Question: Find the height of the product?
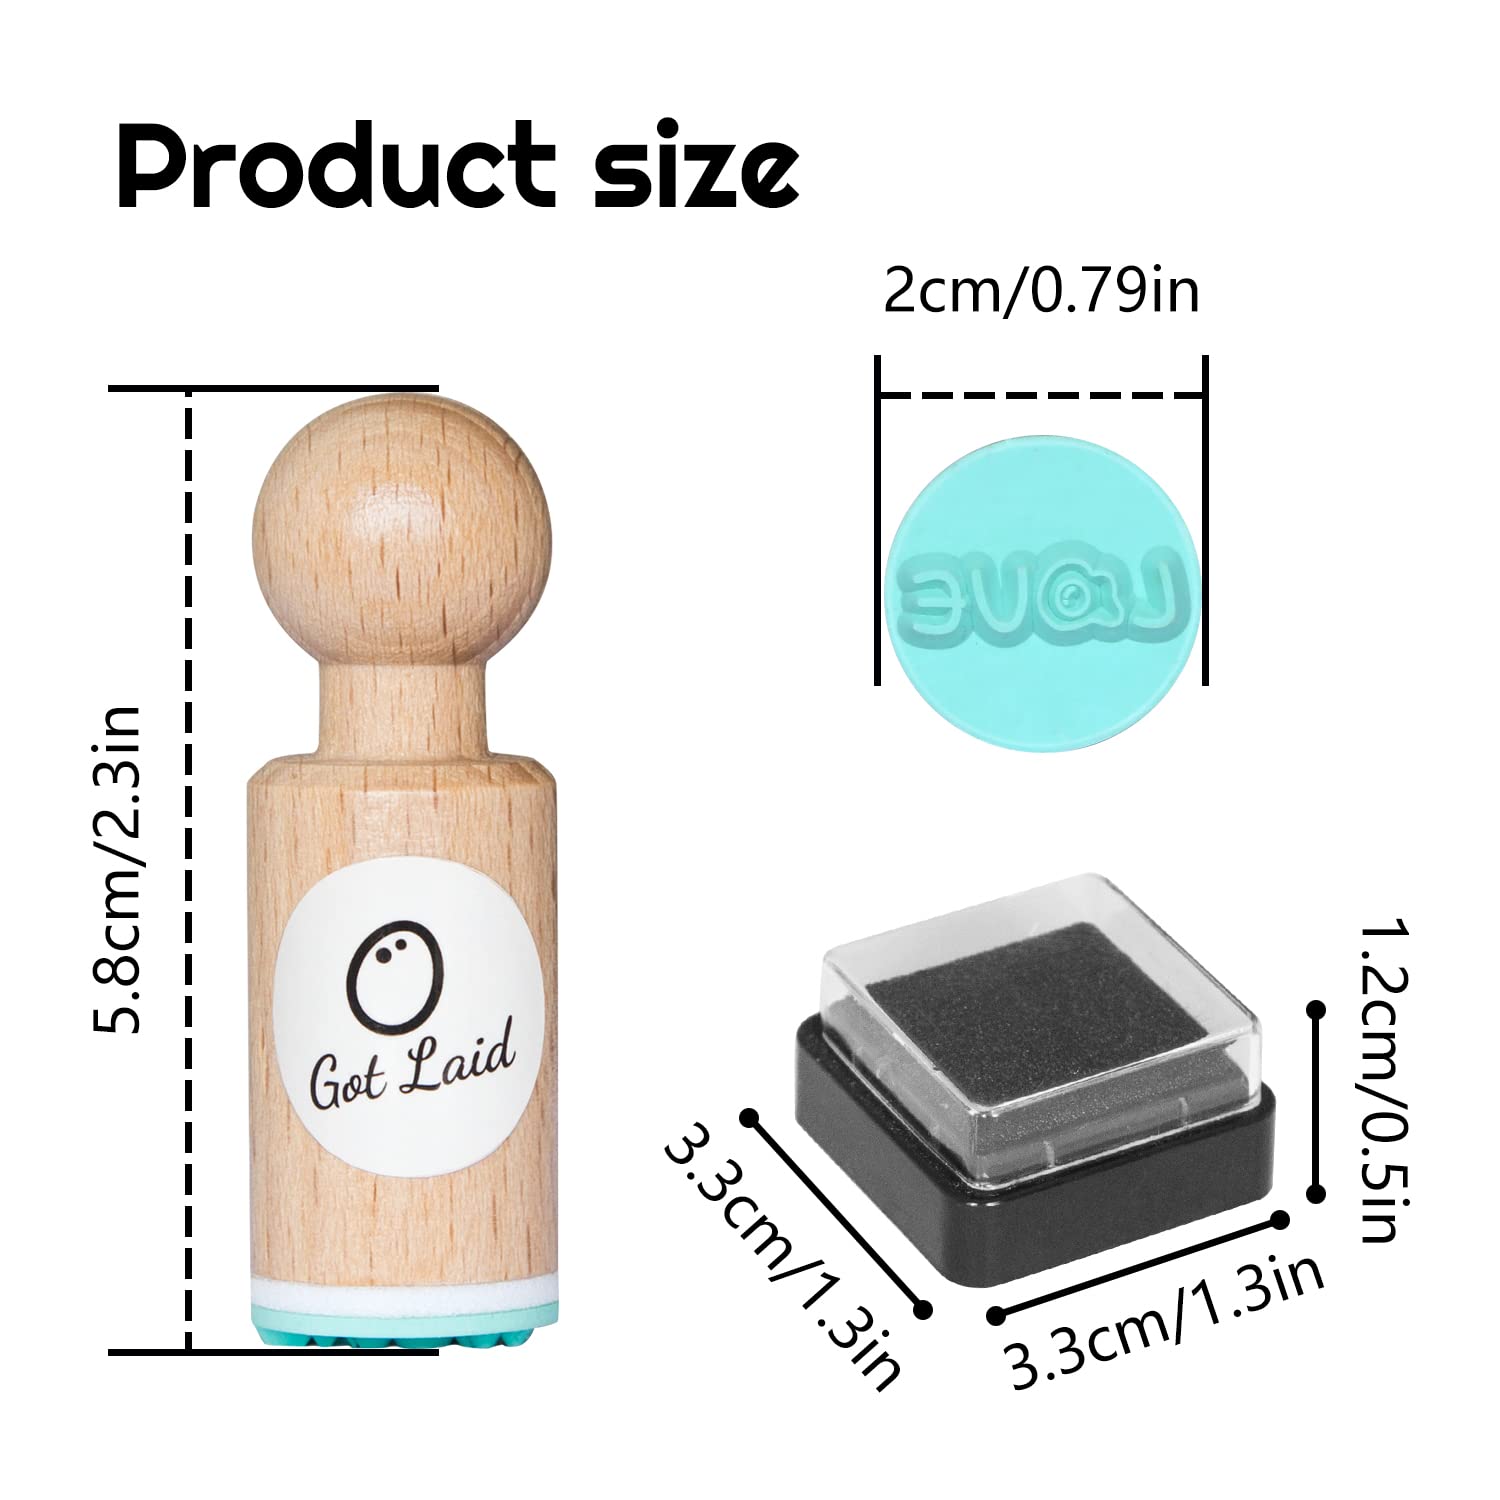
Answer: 5.8 centimetre